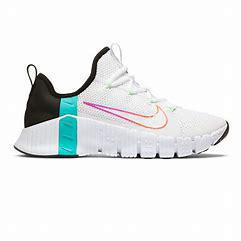
Brand: Nike
Model: Free Metcon 3